Real Madrid Rugby

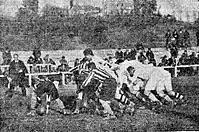
The first game, Real Madrid v. Atlético Madrid, 1925

The rugby section of Real Madrid was established by some young members of the club, with former footballer Eulogio Aranguren among them. On 10 January 1925, the squad played its first match v. Atlético Madrid in the Stadium Metropolitano, which was won by Real Madrid 27–0. During its first years of existence, Real Madrid Rugby played at different venues, such as Chamartín, El Estadio, El Campo de Los Suizos and Canillejas.